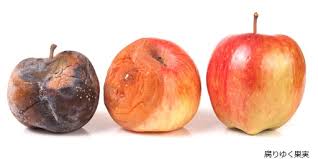
Label: trash